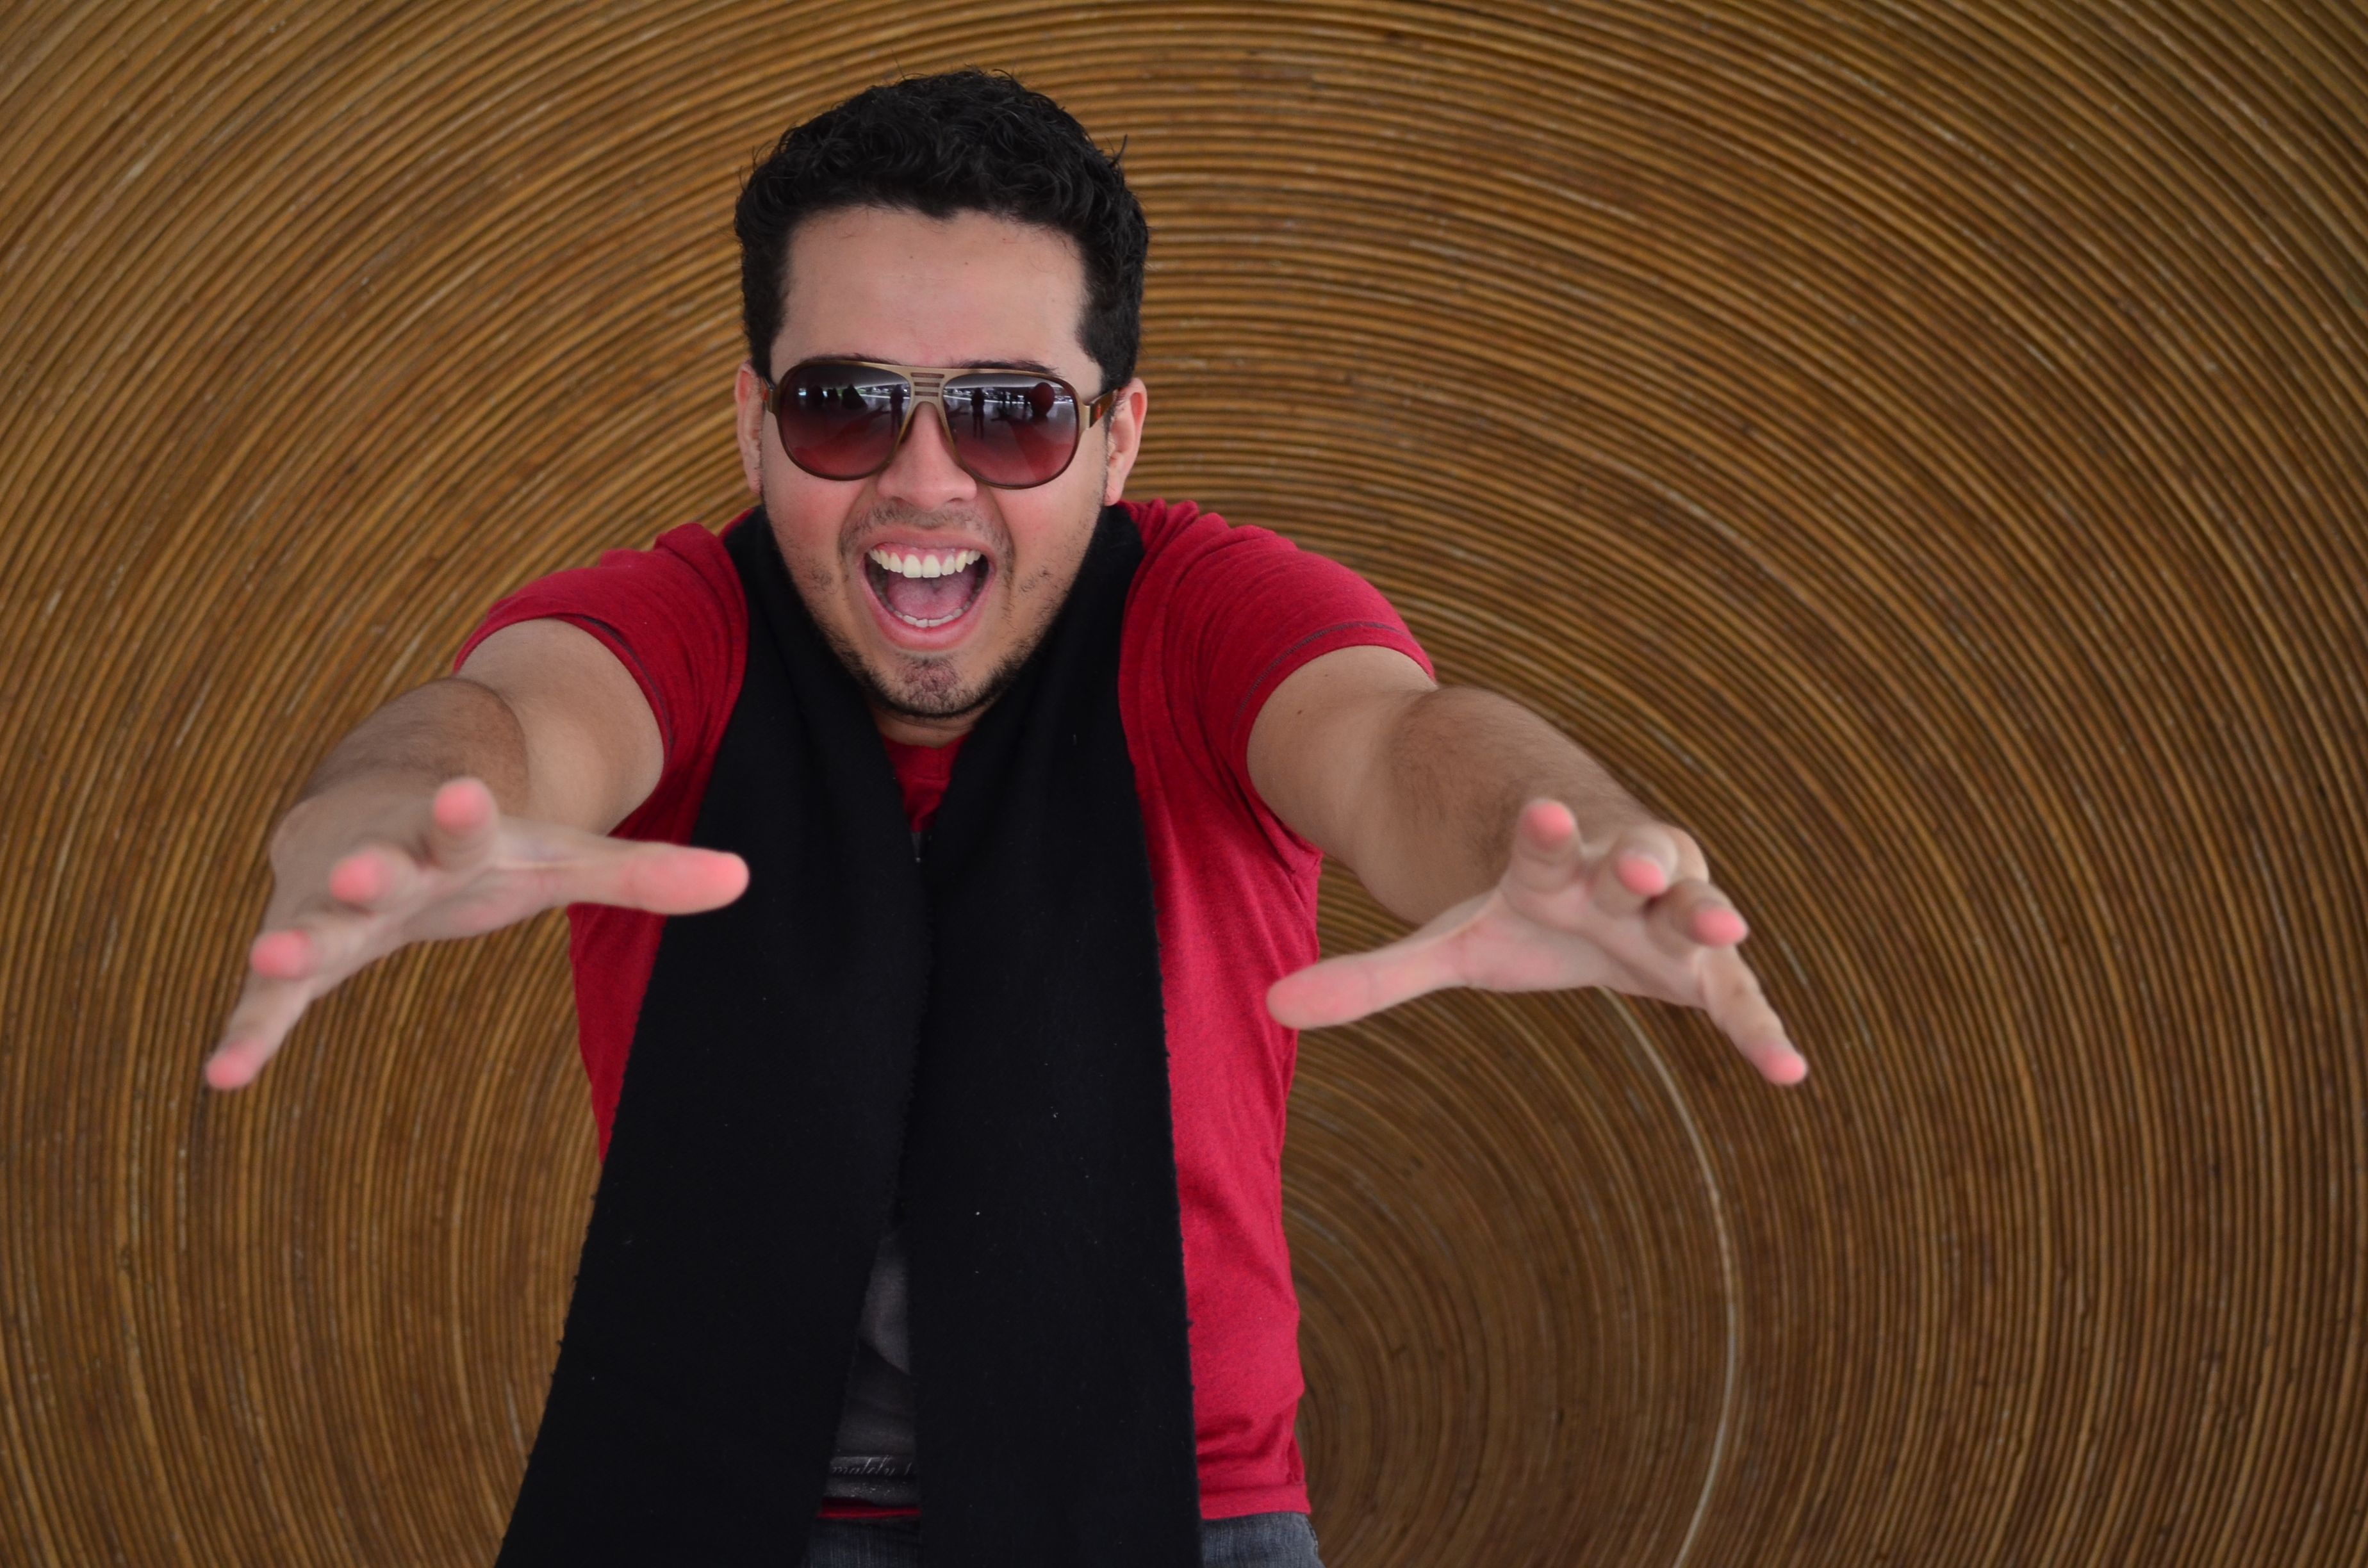
man, person, male, portrait, clothing, lifestyle, glasses, costume, actor, juliano borges